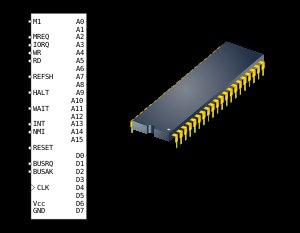
Le Zilog Z80 est un microprocesseur 8 bits conçu et fabriqué par Zilog.